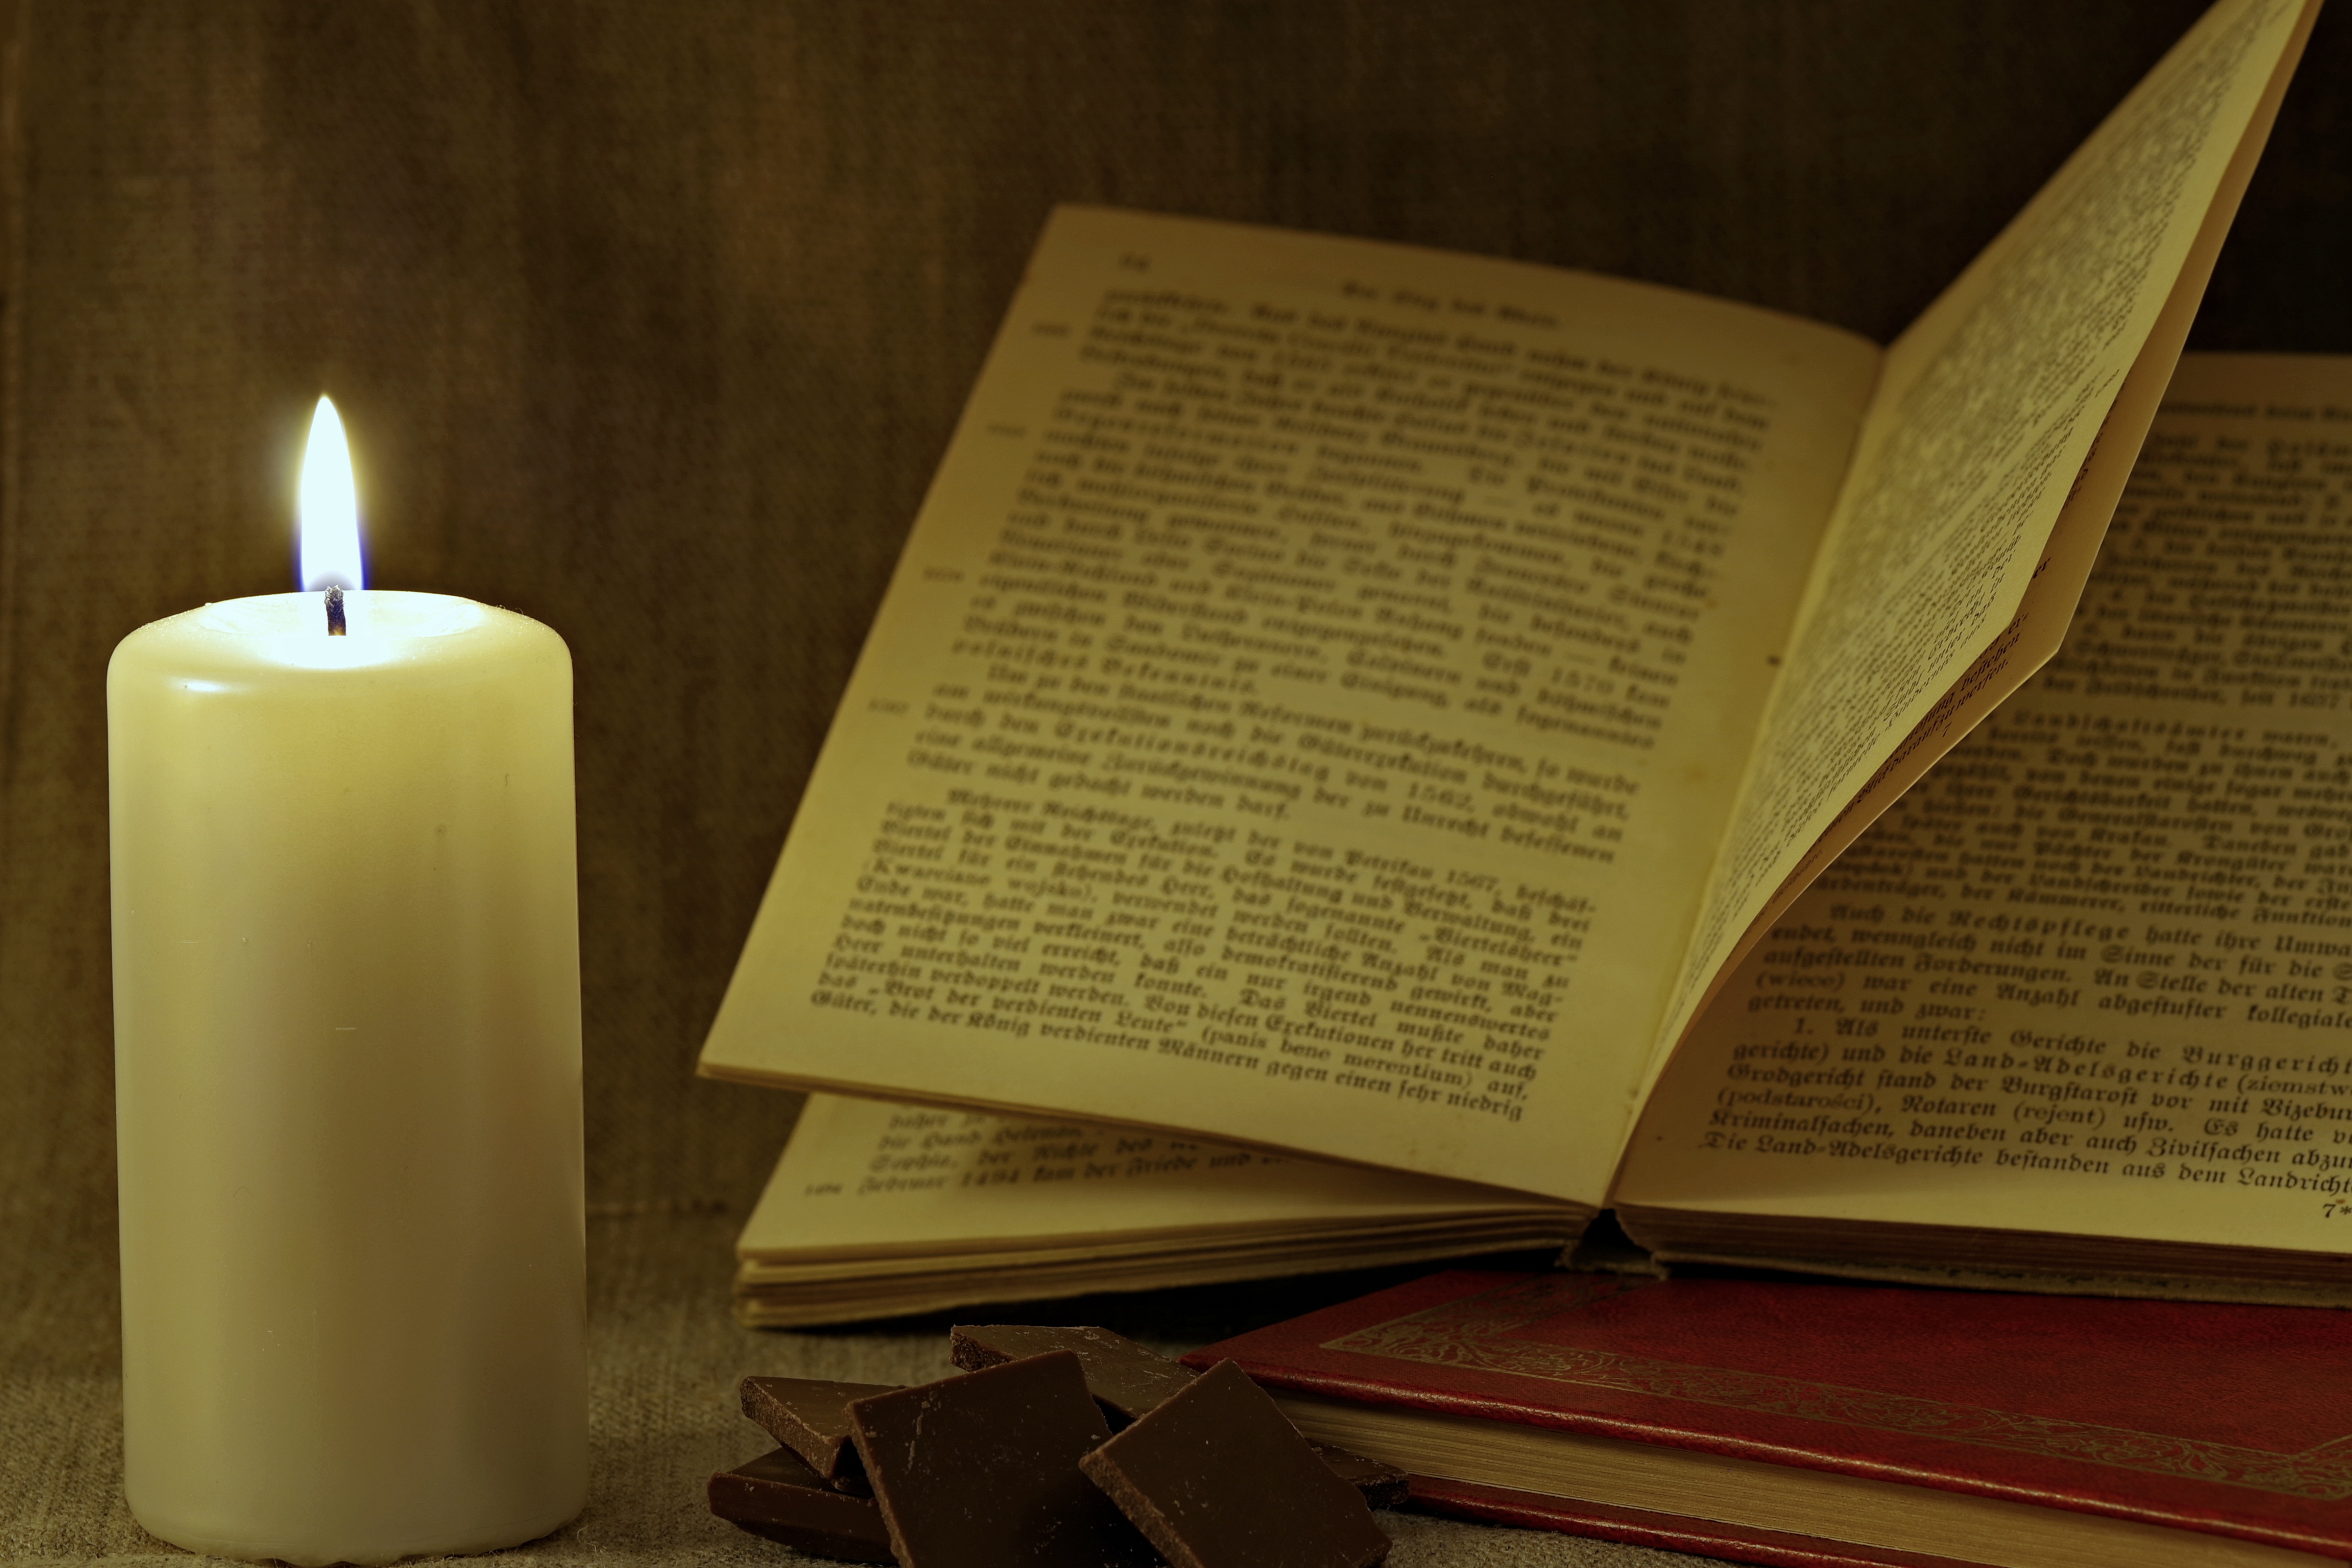
writing, book, read, wood, old, evening, candle, paper, lighting, gothic, old book, font, the flame, starodruk, the darkness, blackletter